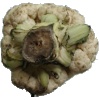
Label: cauliflower